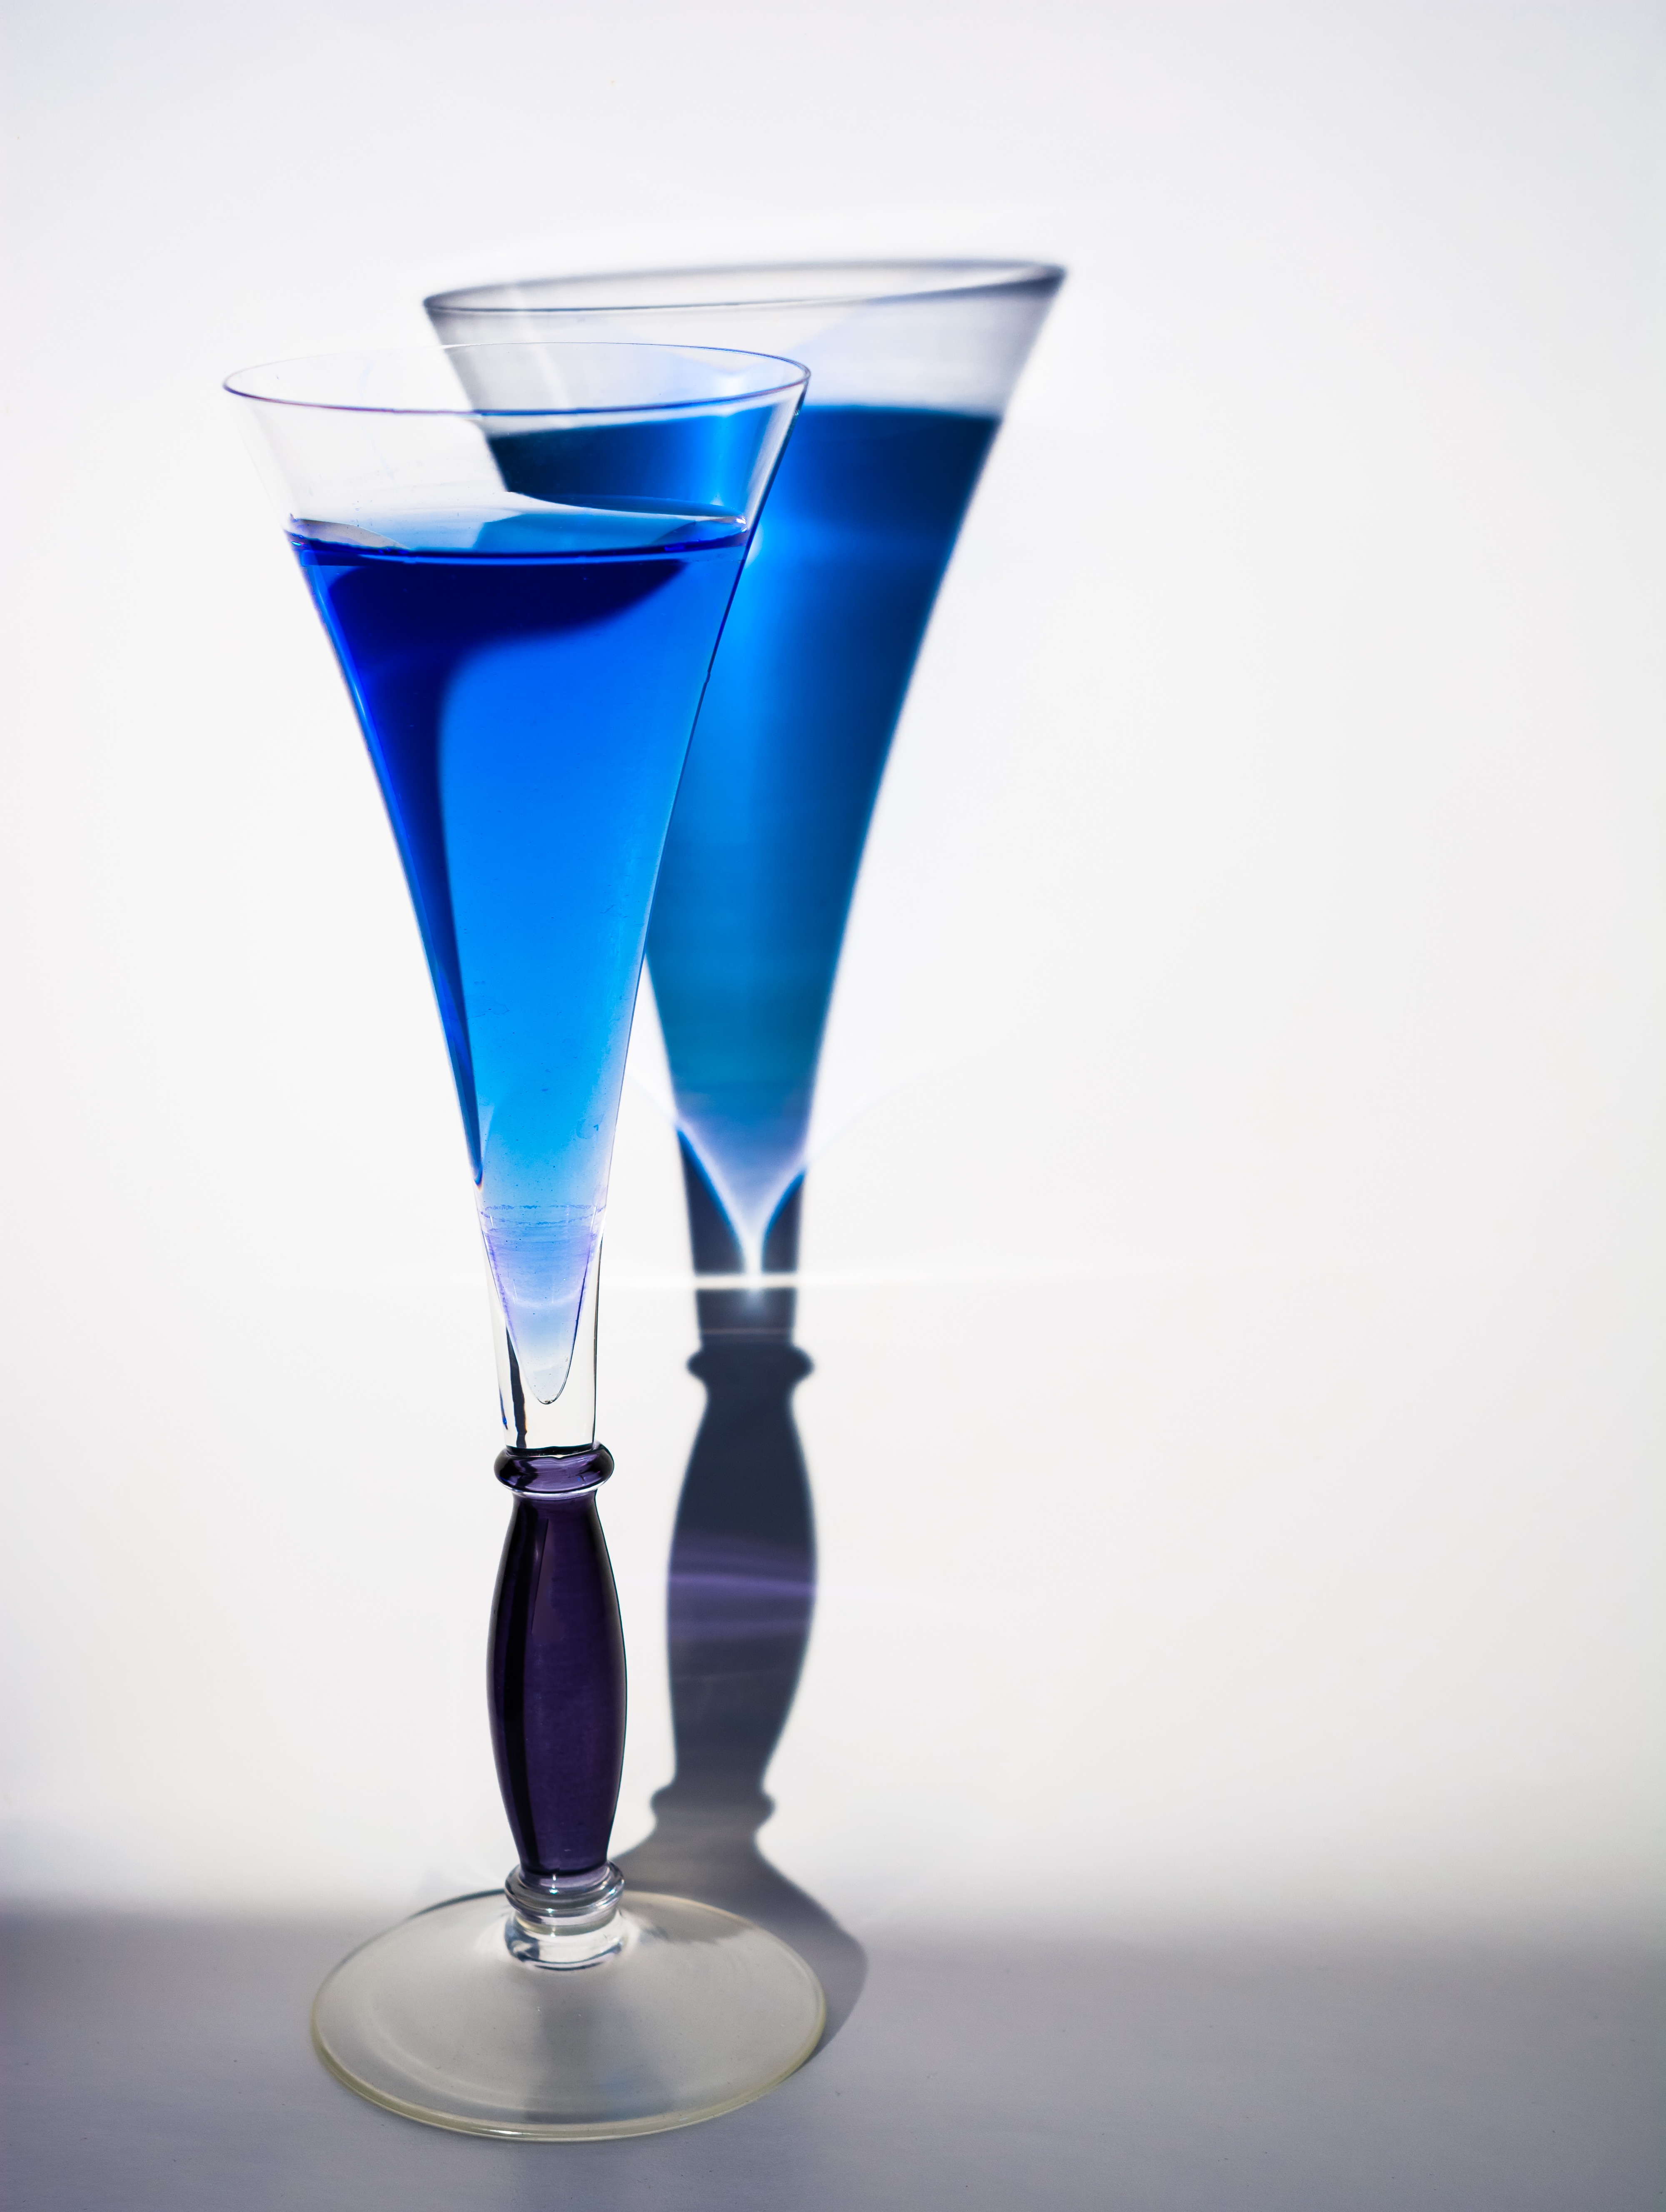
light, glass, shadow, drink, blue, cocktail, martini, wine glass, drinking cup, stemware, cobalt blue, drinkware, champagne stemware